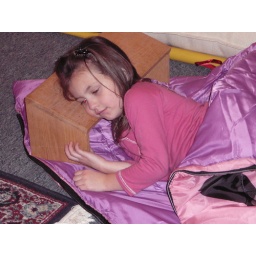
Samantha in her new sleeping bag